2006 San Francisco 49ers season

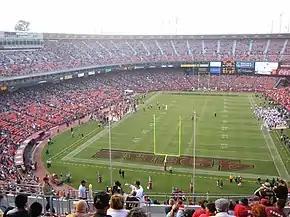
Candlestick Park on August 11, 2006

The 2006 San Francisco 49ers season was the franchise's 57th season in the National Football League (NFL) and their 61st overall. It began with the team trying to improve on their 4–12 record in 2005. Despite having improved from their previous two disastrous seasons, they missed the playoffs for the fourth straight year, continuing their playoff drought. The 49ers celebrated their 60th anniversary during the 2006 season, because, although it was their 61st season, the 2006 calendar year marked the 60th anniversary of the franchise's founding in 1946.